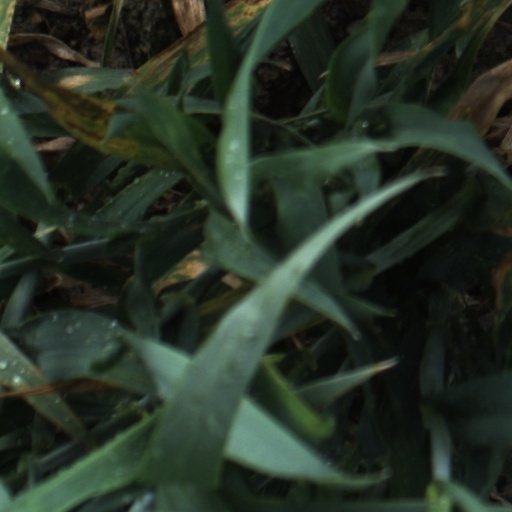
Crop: wheat